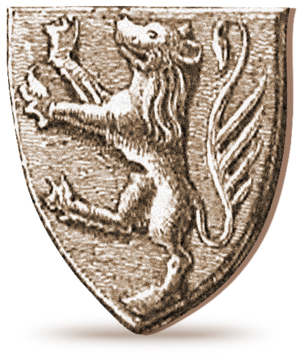
La Rusʹ de Kiev ou Rous de Kiev, avec une translittération scientifique, appelée aussi l'État de Kiev, Russie kiévienne, principauté de Kiev ou Ruthénie prémongole, est une principauté slave orientale qui a existé du milieu du IXᵉ au milieu du XIIIᵉ siècle, se désagrégeant en une multitude de principautés avant de disparaître formellement du fait de l'invasion mongole, qui commença en 1223 et entraîna la disparition de la principauté en 1240. La Rusʹ est la plus ancienne entité politique commune à l'histoire des trois États slaves orientaux modernes : Biélorussie, Russie et Ukraine.
La principauté de Galicie est une ancienne principauté slave issue de la Rus' de Kiev en 1141. Elle a existé jusqu'en 1199 avant d'être unie avec la Volhynie voisine au sein de la principauté de Galicie-Volhynie sous le règne de Roman Mstislavitch. La résidence des princes de Galicie était au château de Halytch sur le bassin supérieur du Dniestr, aujourd'hui en Ukraine.